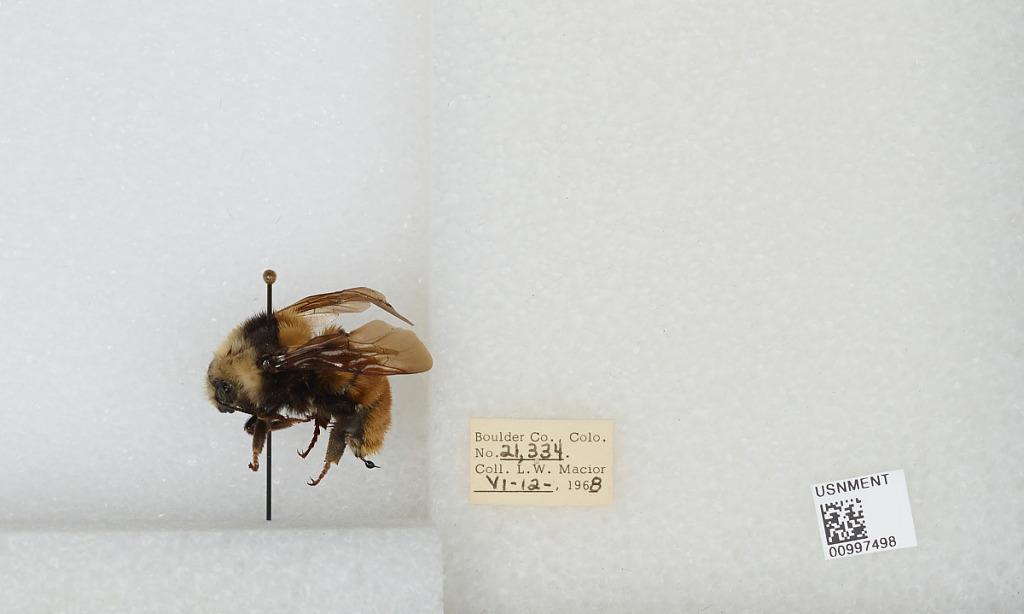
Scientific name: Bombus (Subterraneobombus) appositus Cresson
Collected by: L. Macior
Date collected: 1968-6-12
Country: United States
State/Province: Colorado
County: Boulder
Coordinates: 40.09, -105.36